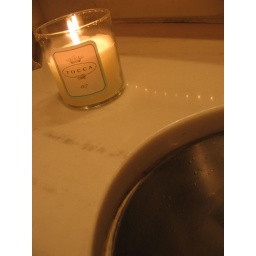
posh candle in bathroom at thalassa